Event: Nepal Earthquake
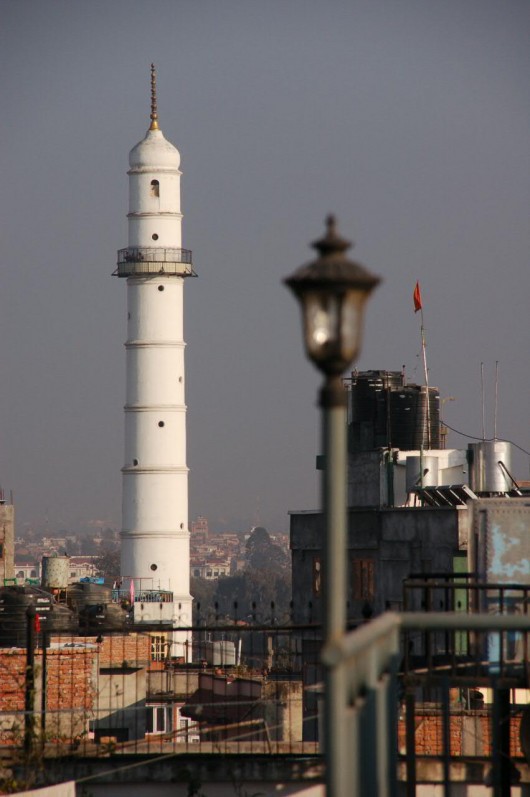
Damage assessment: no_damage